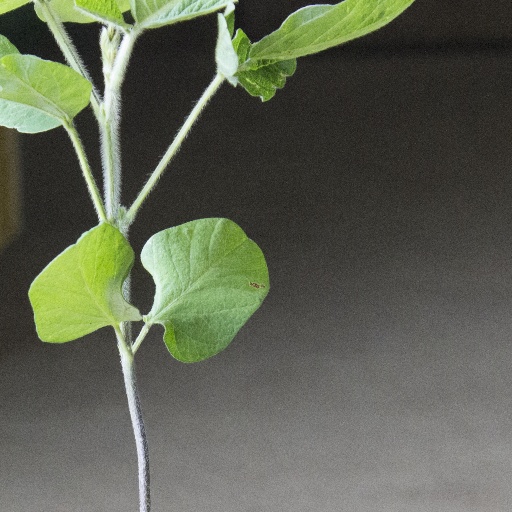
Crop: soybean